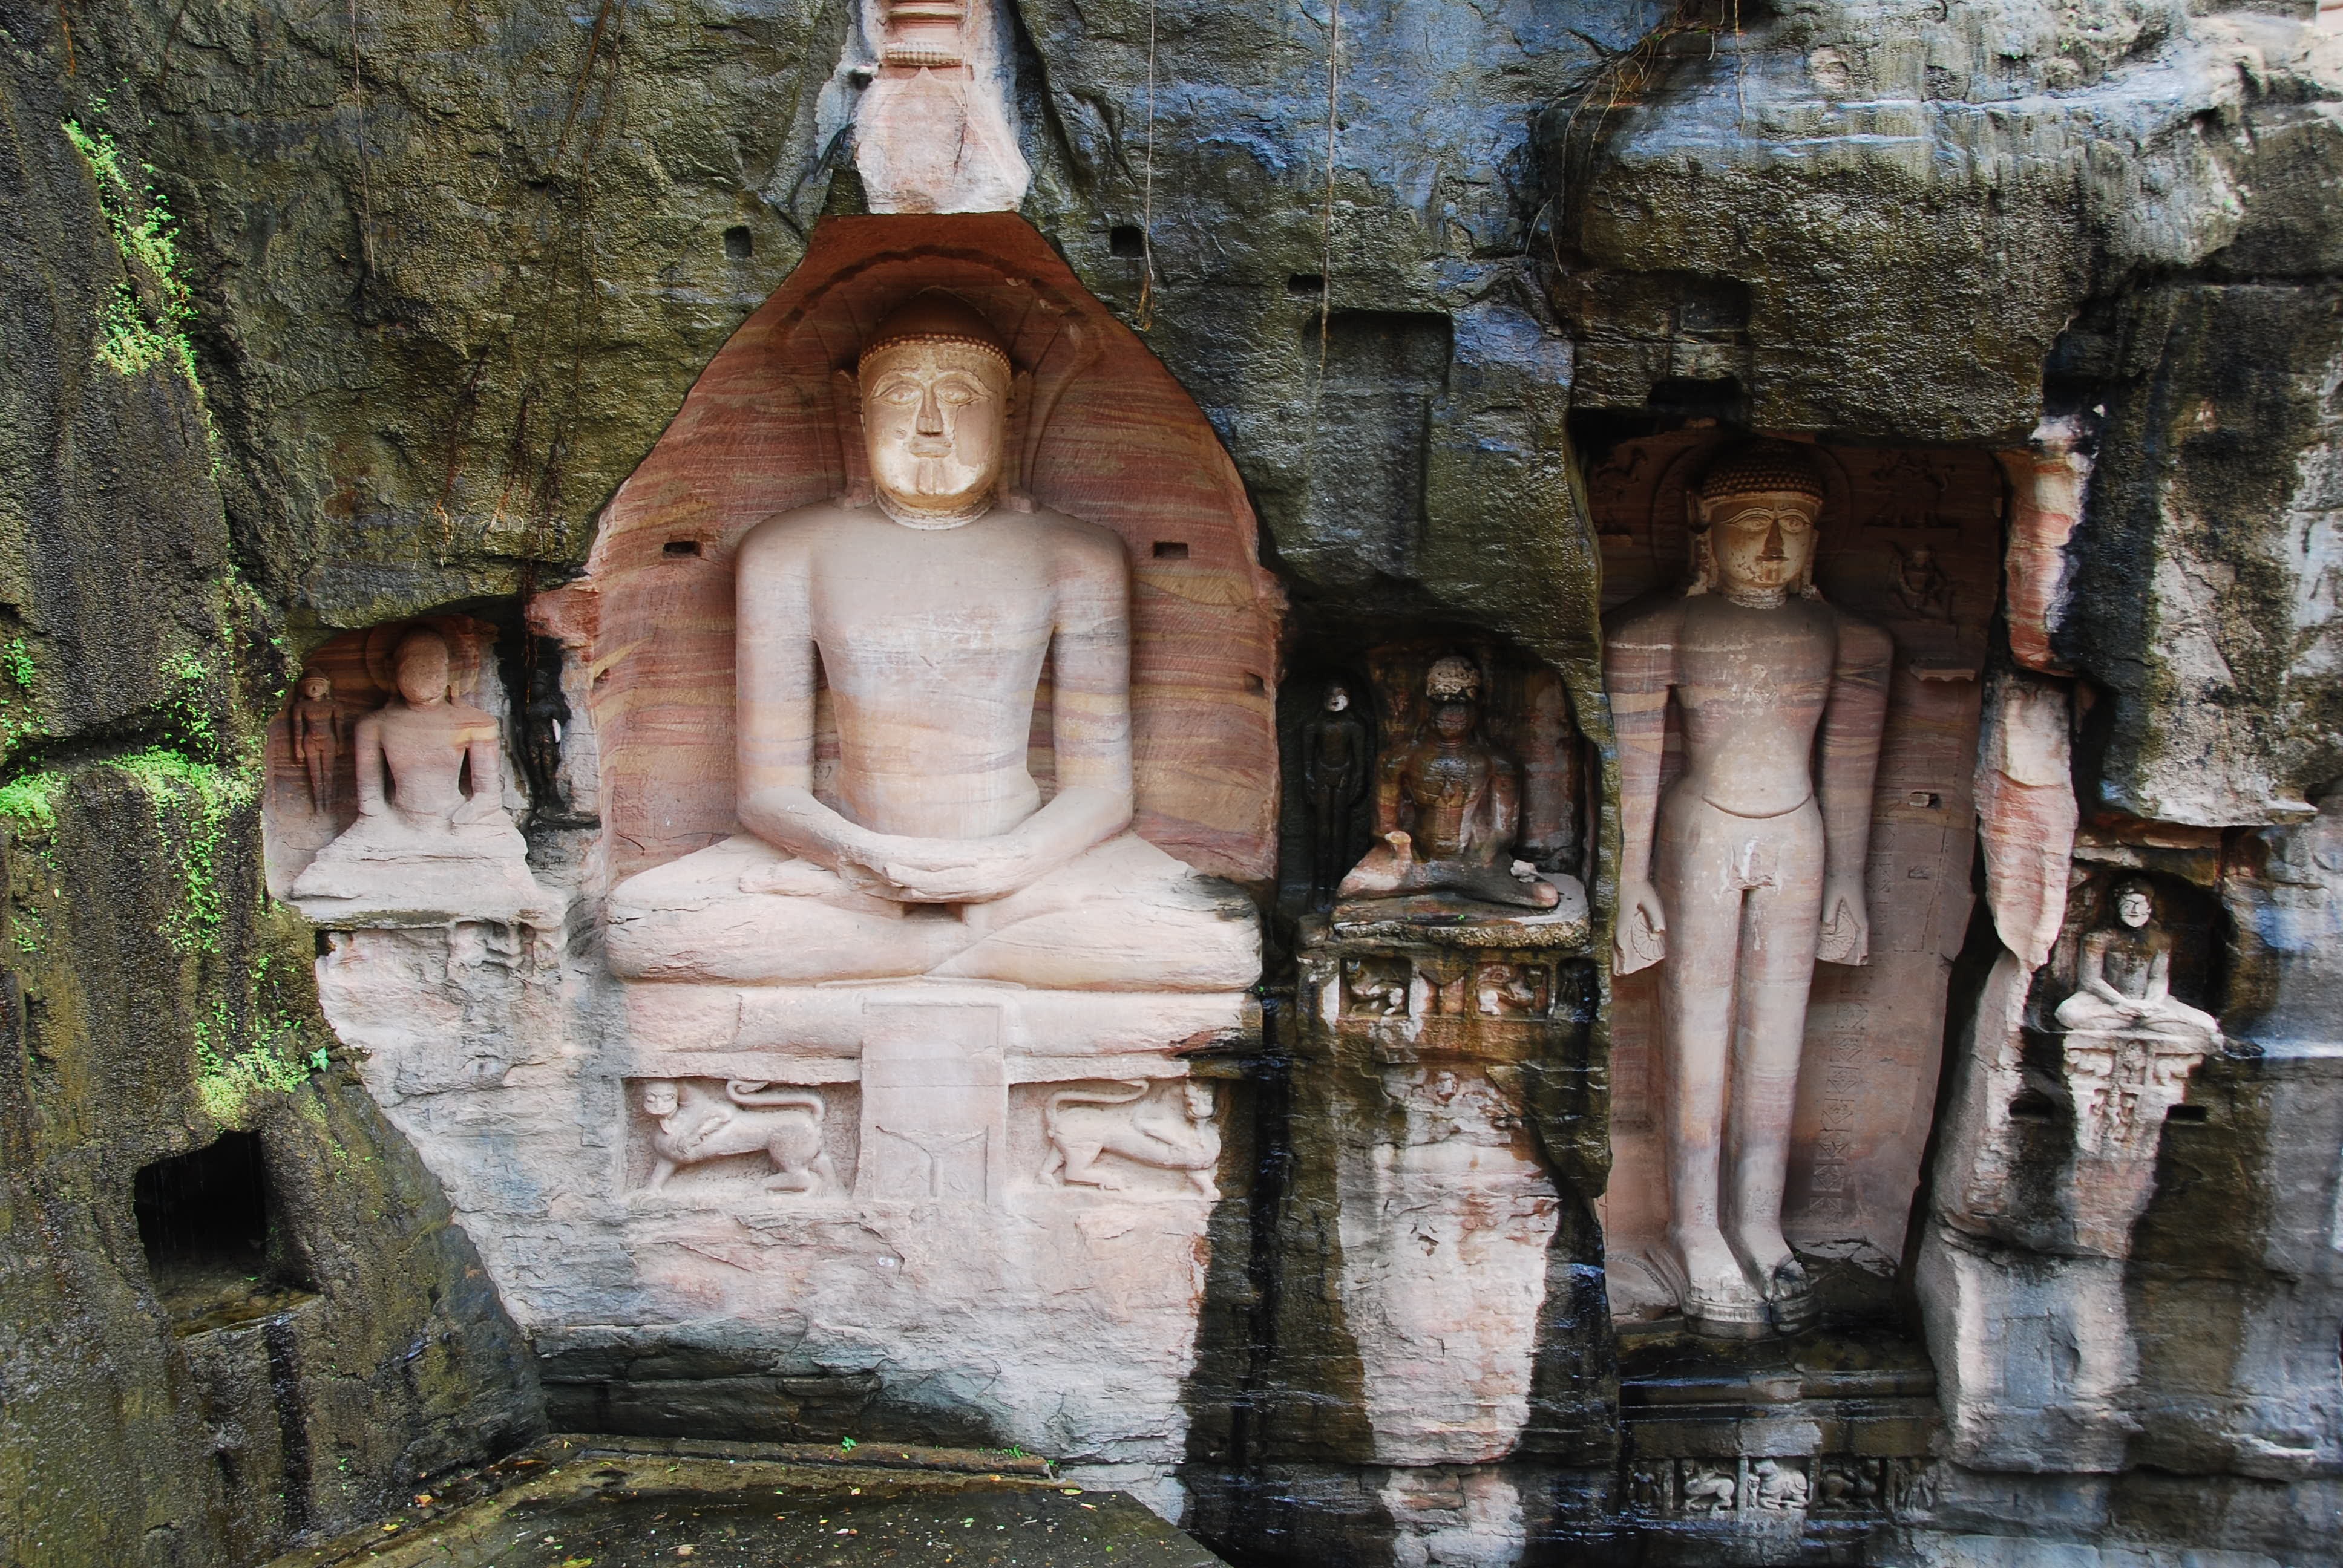
building, travel, statue, asia, chapel, tourism, place of worship, temple, ruins, monastery, shrine, carving, china, stone statue, wat, hindu temple, ancient history